Animals Now

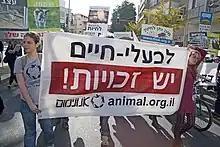
Anonymous For Animal Rights activists march in Tel Aviv, 2011

Animals Now (formerly Anonymous for Animal Rights) is an animal rights group based in Israel and founded in 1994. It focuses on exposing cruelty in factory farms, promoting legislation to protect animals, and raising public awareness.